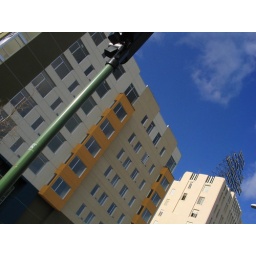
new residental loft building standing next to the decades old - hill castle tower in downtown oakland, california